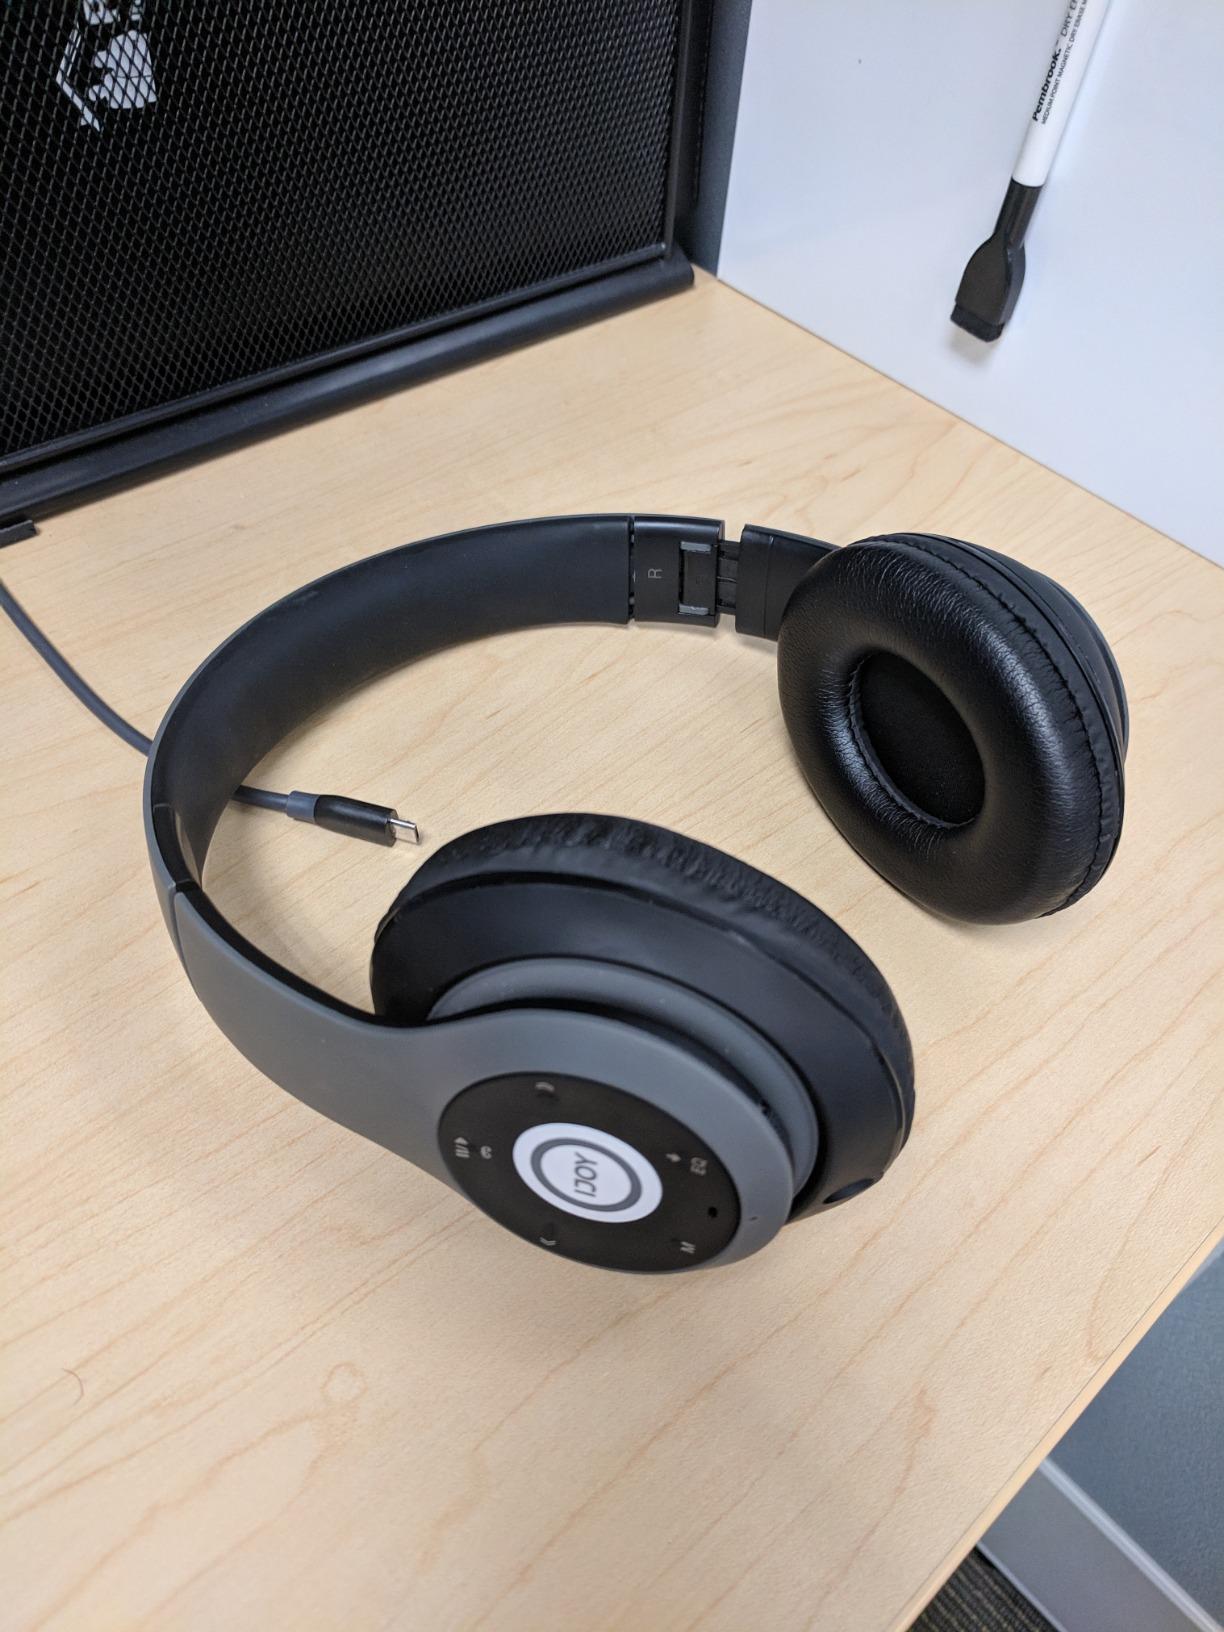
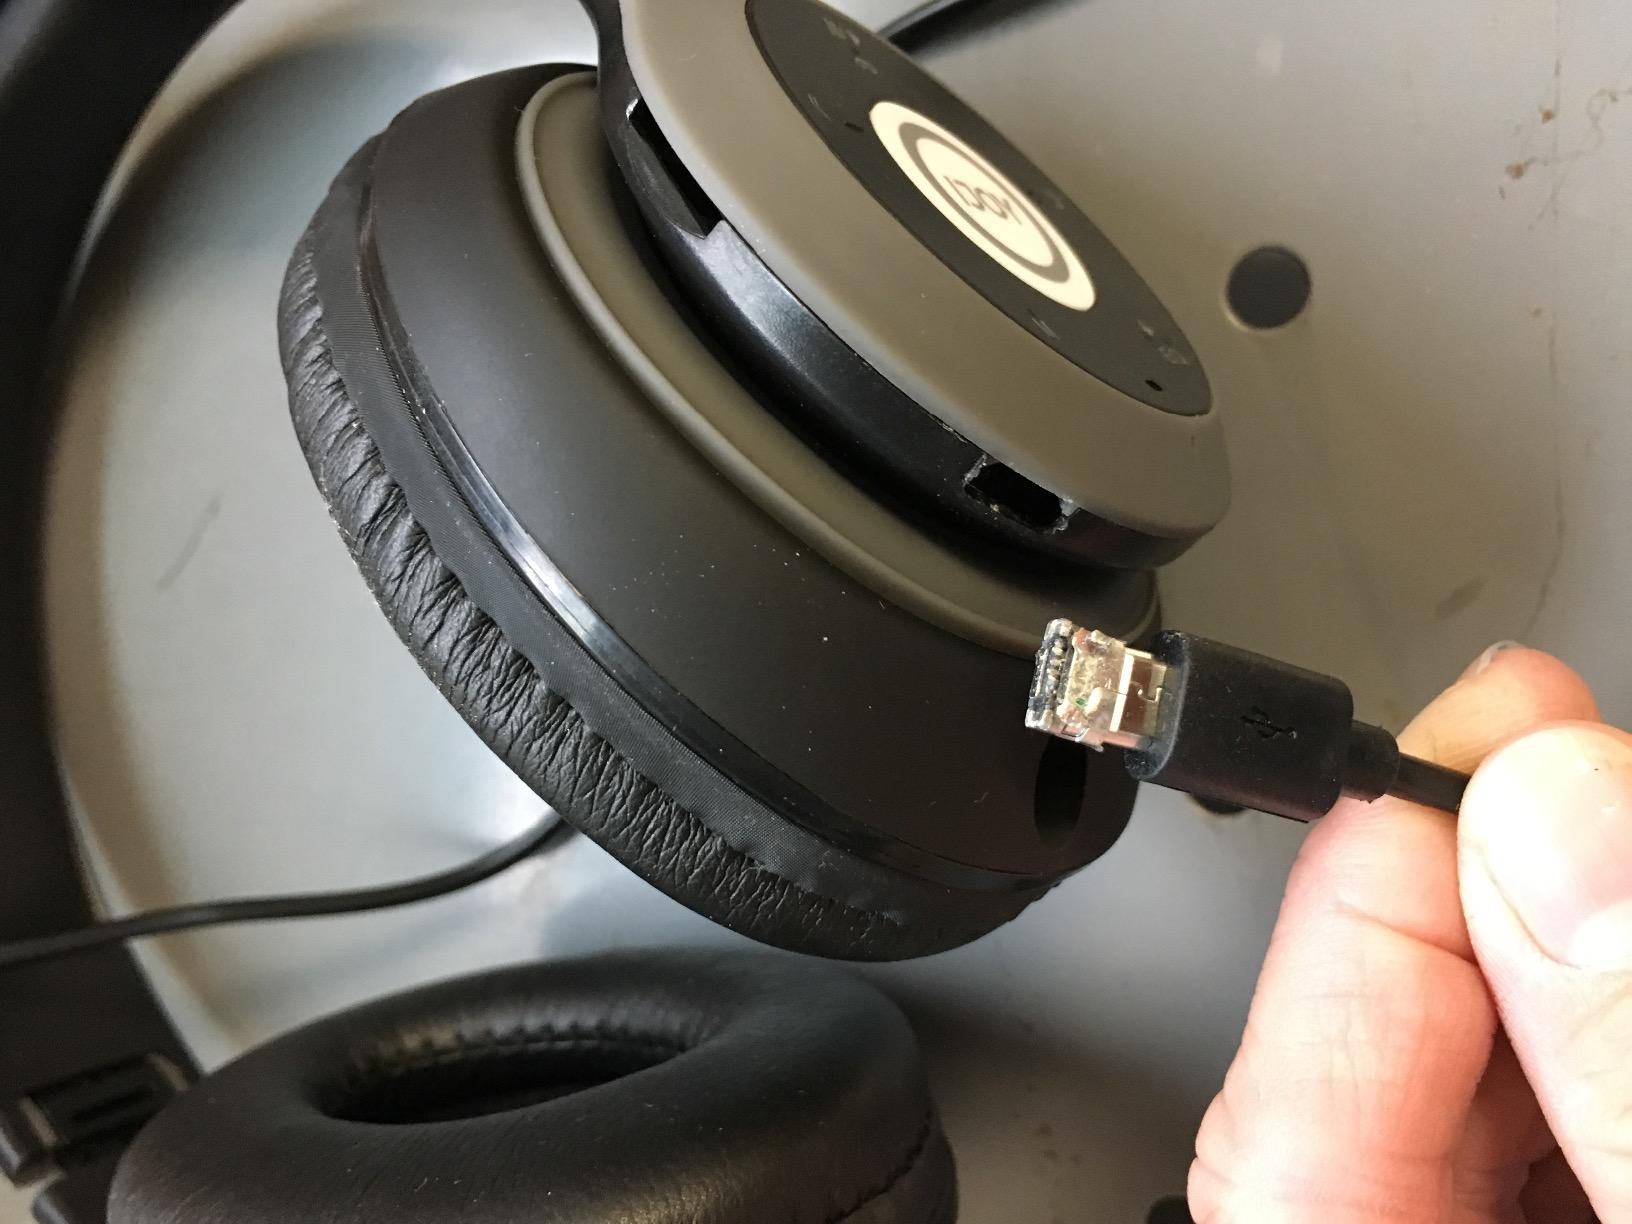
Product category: headphones
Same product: yes